Nunavut

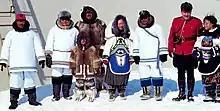
A ceremony commemorating the establishment of Nunavut, April 1999

The land claims agreement was completed in September 1992 and ratified by nearly 85% of the voters in Nunavut in a referendum. On July 9, 1993, the " Nunavut Land Claims Agreement Act" and the "Nunavut Act" were passed by the Canadian Parliament. The transition to establish Nunavut Territory was completed on April 1, 1999. On January 18, 2024, the federal and territorial governments signed the "Nunavut Lands and Resources Devolution Agreement"; it gives the government of Nunavut control over the territory's land and resources.